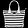
Label: Bag